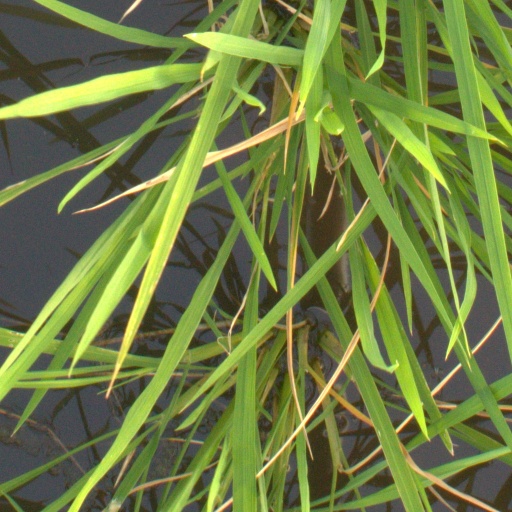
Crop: rice